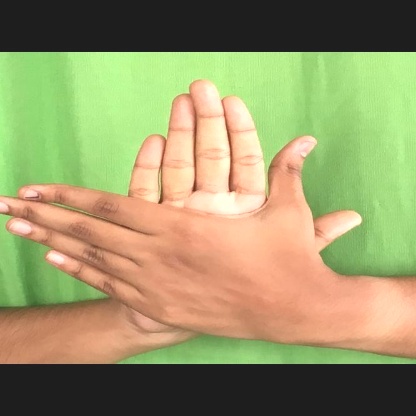
Mudra: Chakra